Enhō Yūya

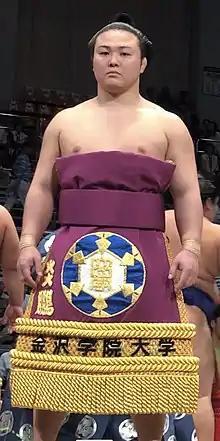
Enhō in 2018

is a Japanese professional sumo wrestler from Ishikawa Prefecture. He made his debut in March 2017 and was a member of Miyagino stable, under the guidance of former Hakuhō, until his transfer to Isegahama stable in March 2024. His highest rank has been "maegashira" 4.